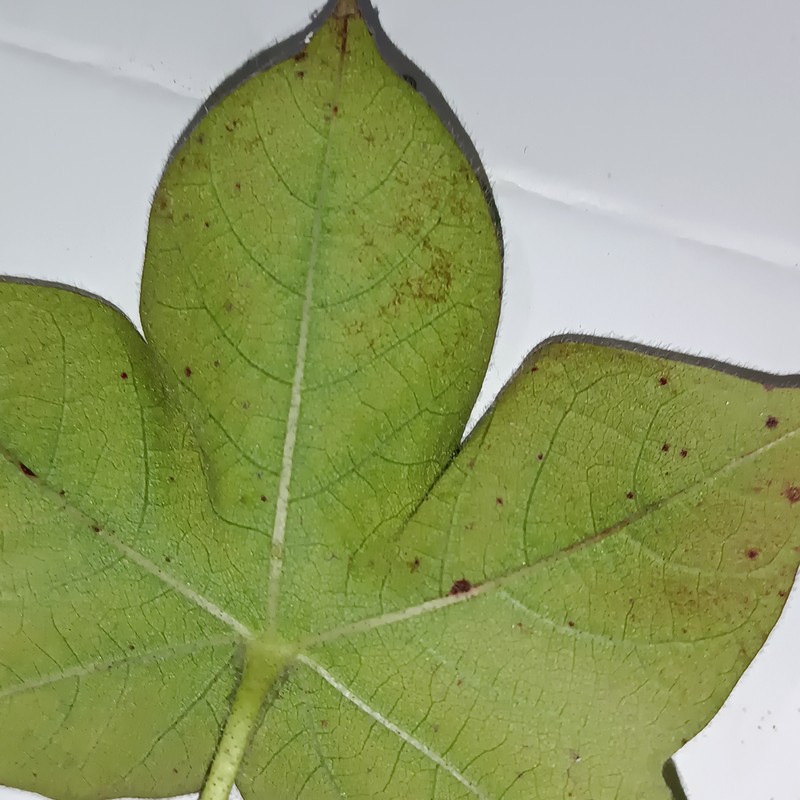
Label: Leaf Redding